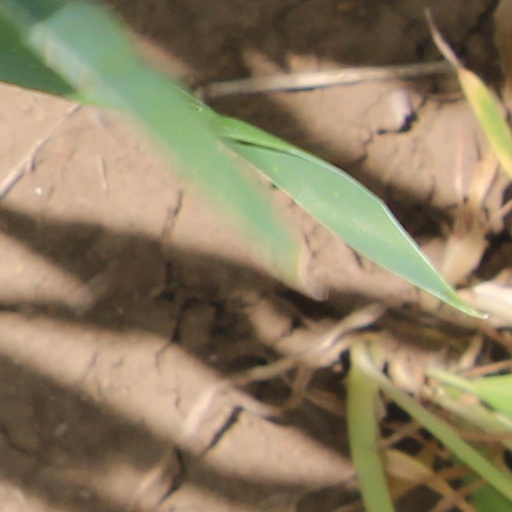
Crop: wheat